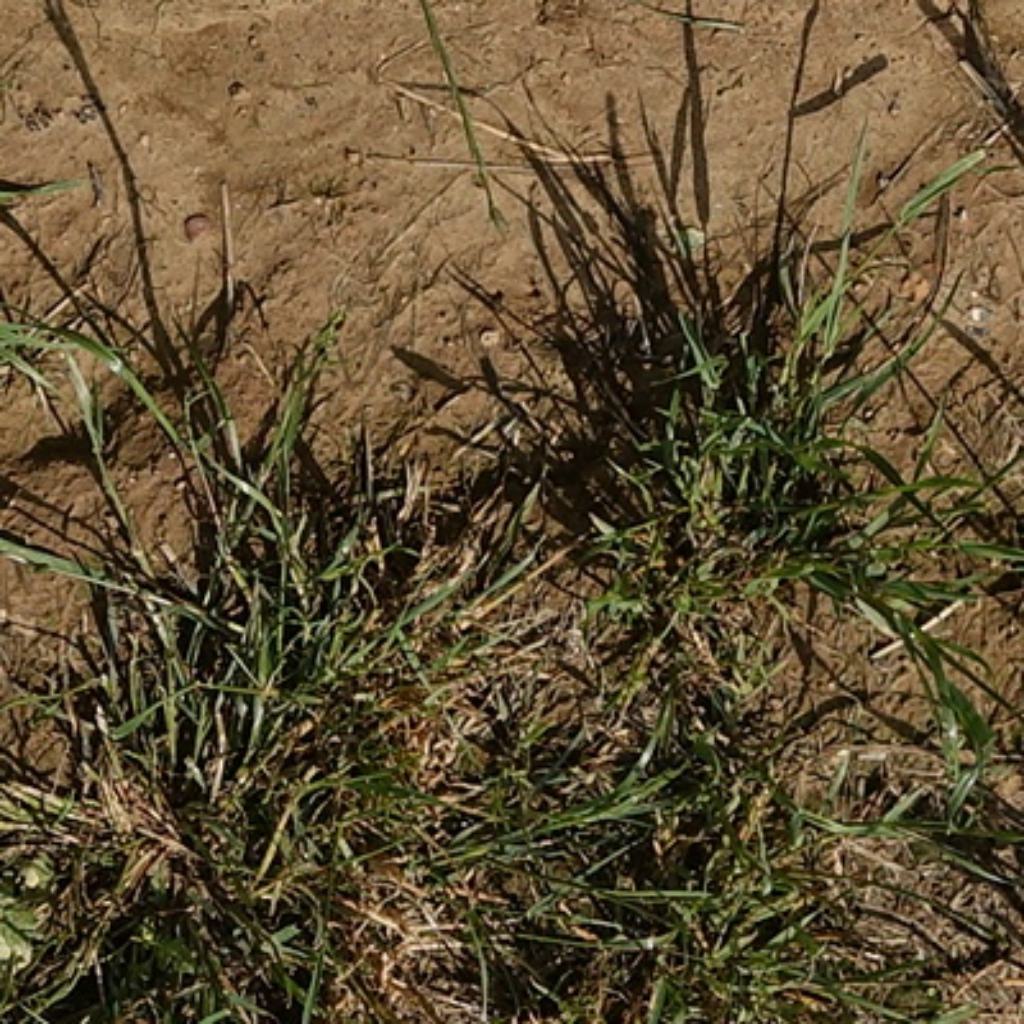
Country: France
Location: VLB
Wheat development stage: Filling